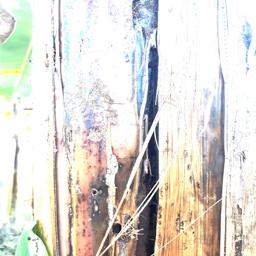
Label: PSEUDOSTEM WEEVIL